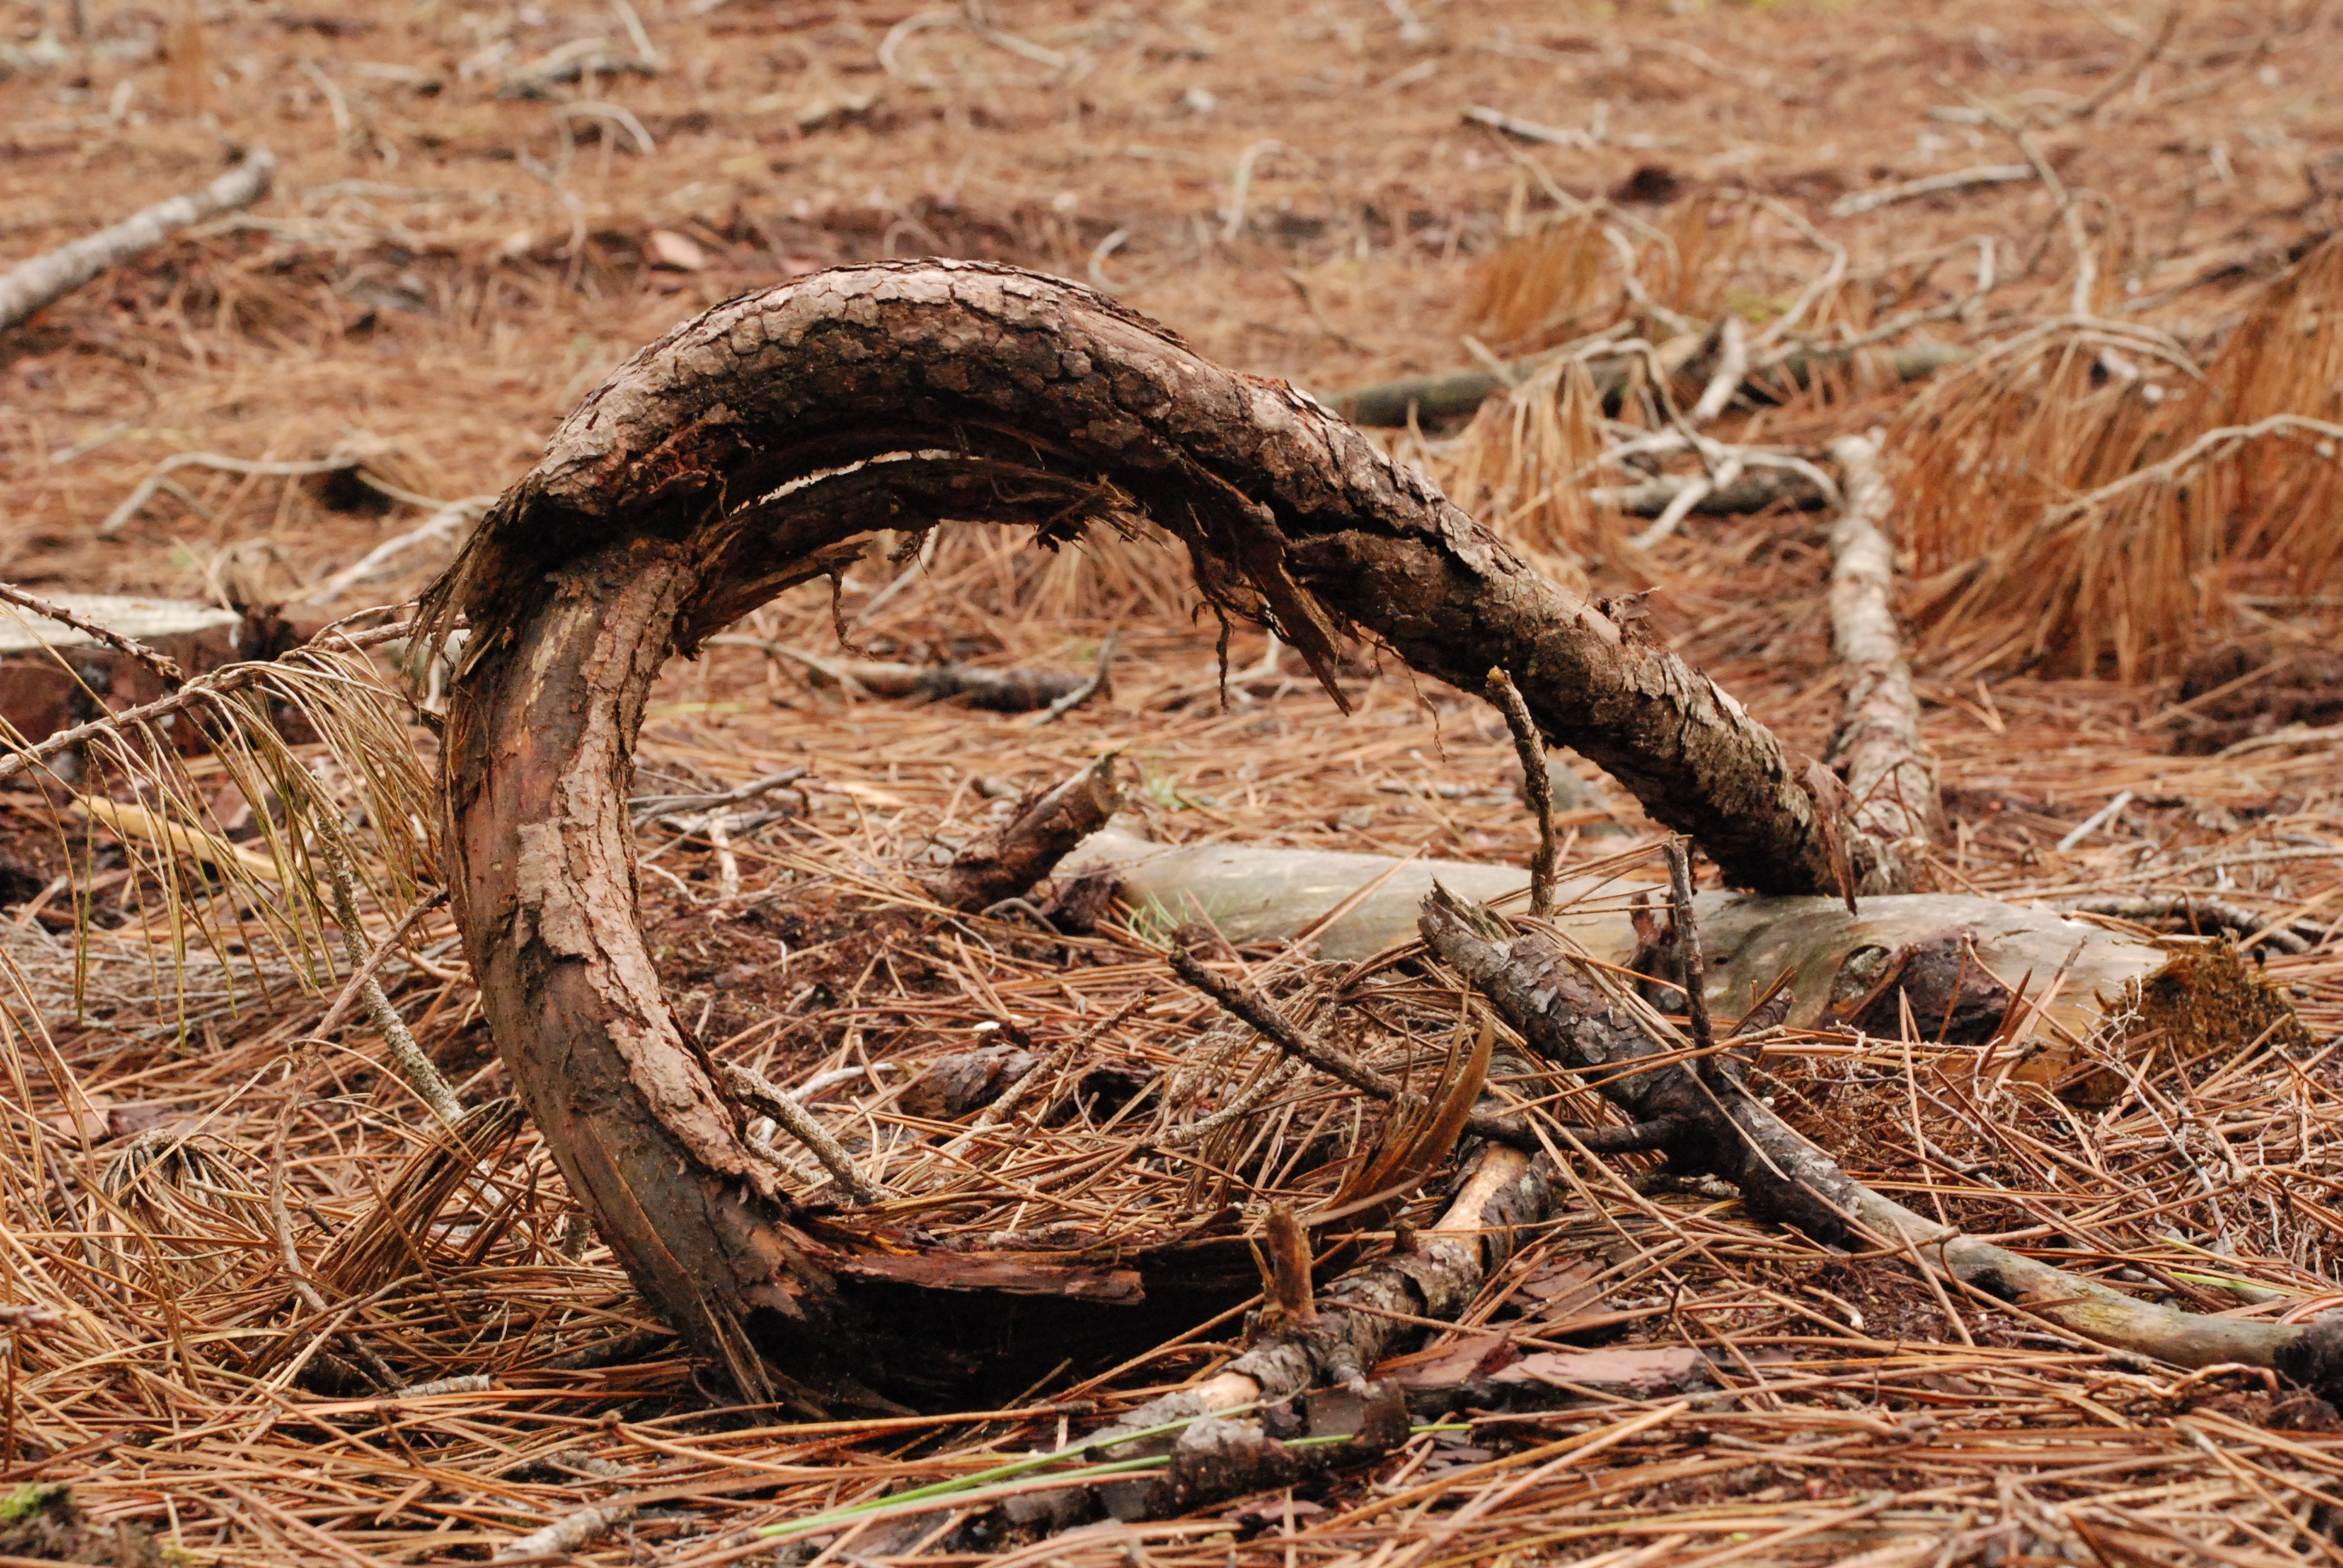
nature, branch, wood, dry, pine, wildlife, reptile, flora, fauna, snake, rattlesnake, vertebrate, serpent, viper, garter snake, colubridae, sidewinder, scaled reptile, hognose snake, plant sculpture